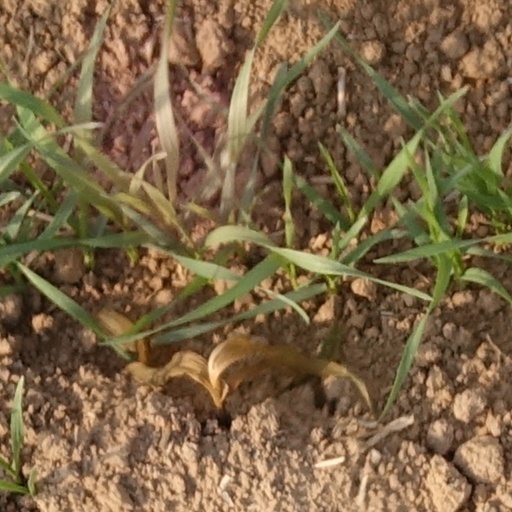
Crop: wheat